Evelyn Manesta

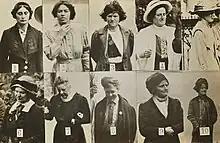
Militant Suffragettes as secretly identified by the Criminal Record Office (See No. 10)

During the subsequent court hearing she was described as a governess, aged 25. She was sentenced to one month in prison, while Forrester was sentenced to three months. During her trial Manesta made a speech to the jury in which she discussed the injustice of the law in treating men and women differently, especially with regard to the divorce law; she also stated that she was a political offender. The attack on the paintings was part of a wave of actions by suffragettes that day, in protest after Emmeline Pankhurst had been sentenced to three years' imprisonment. Elsewhere in Manchester women had poured ink into eleven letterboxes damaging 250 letters.